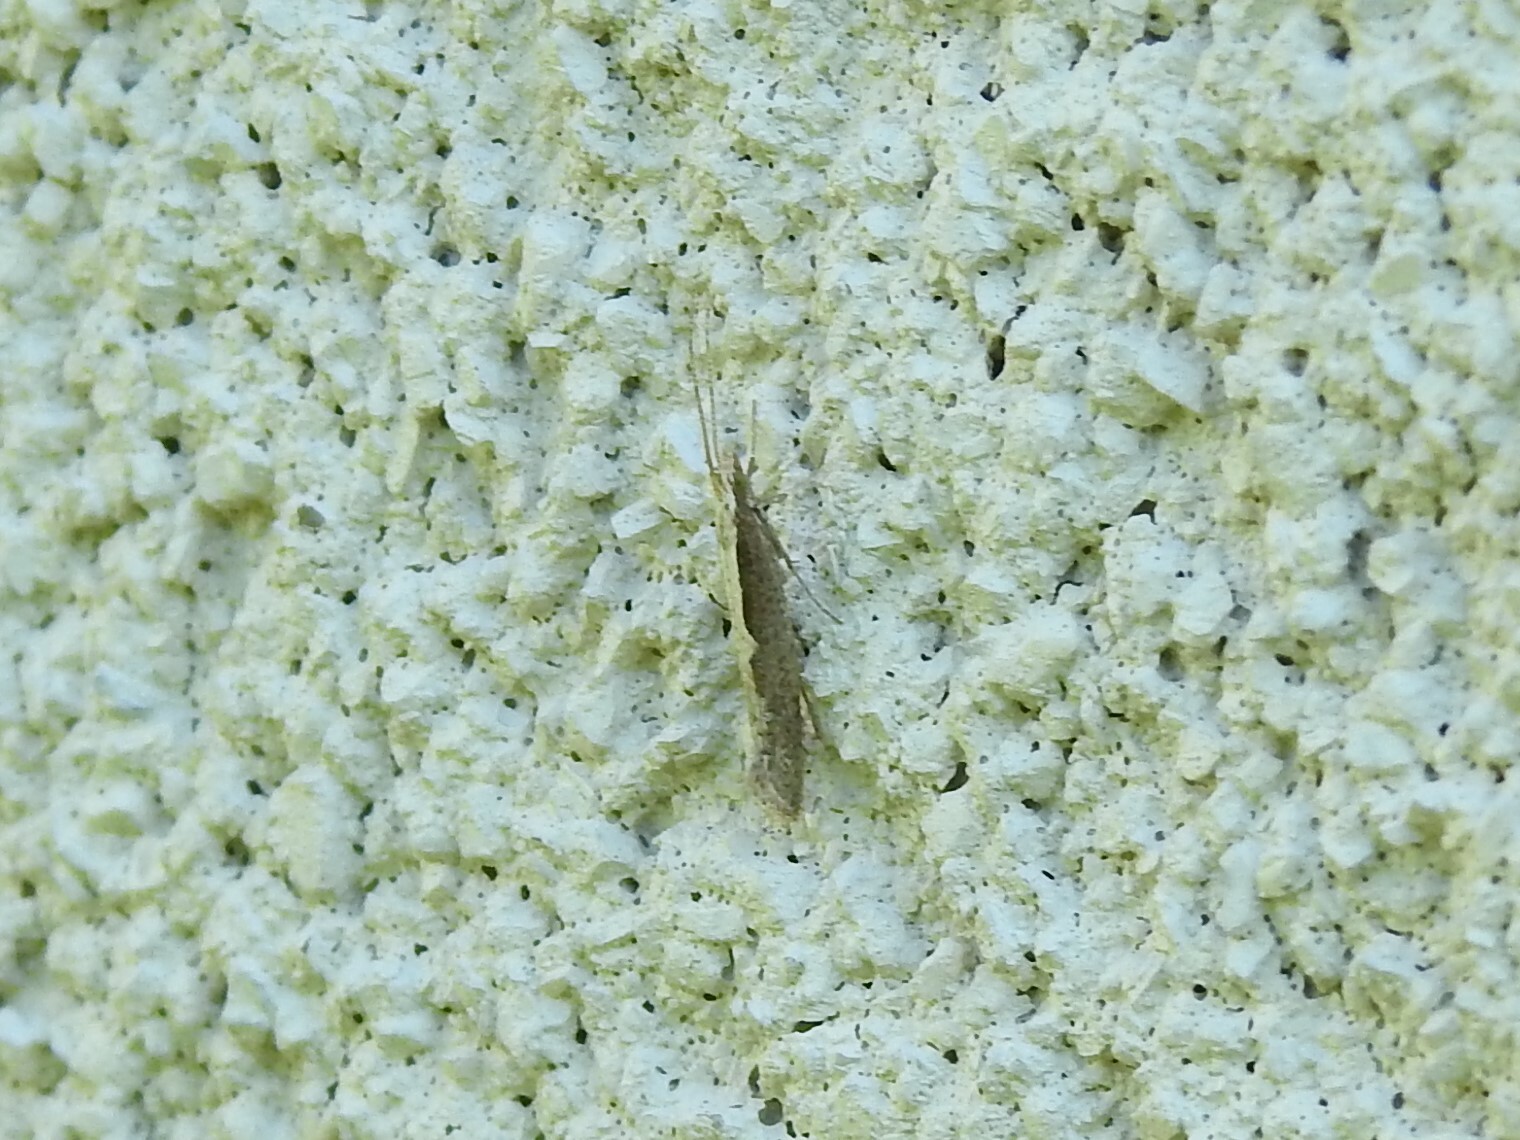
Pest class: diamondback_moth